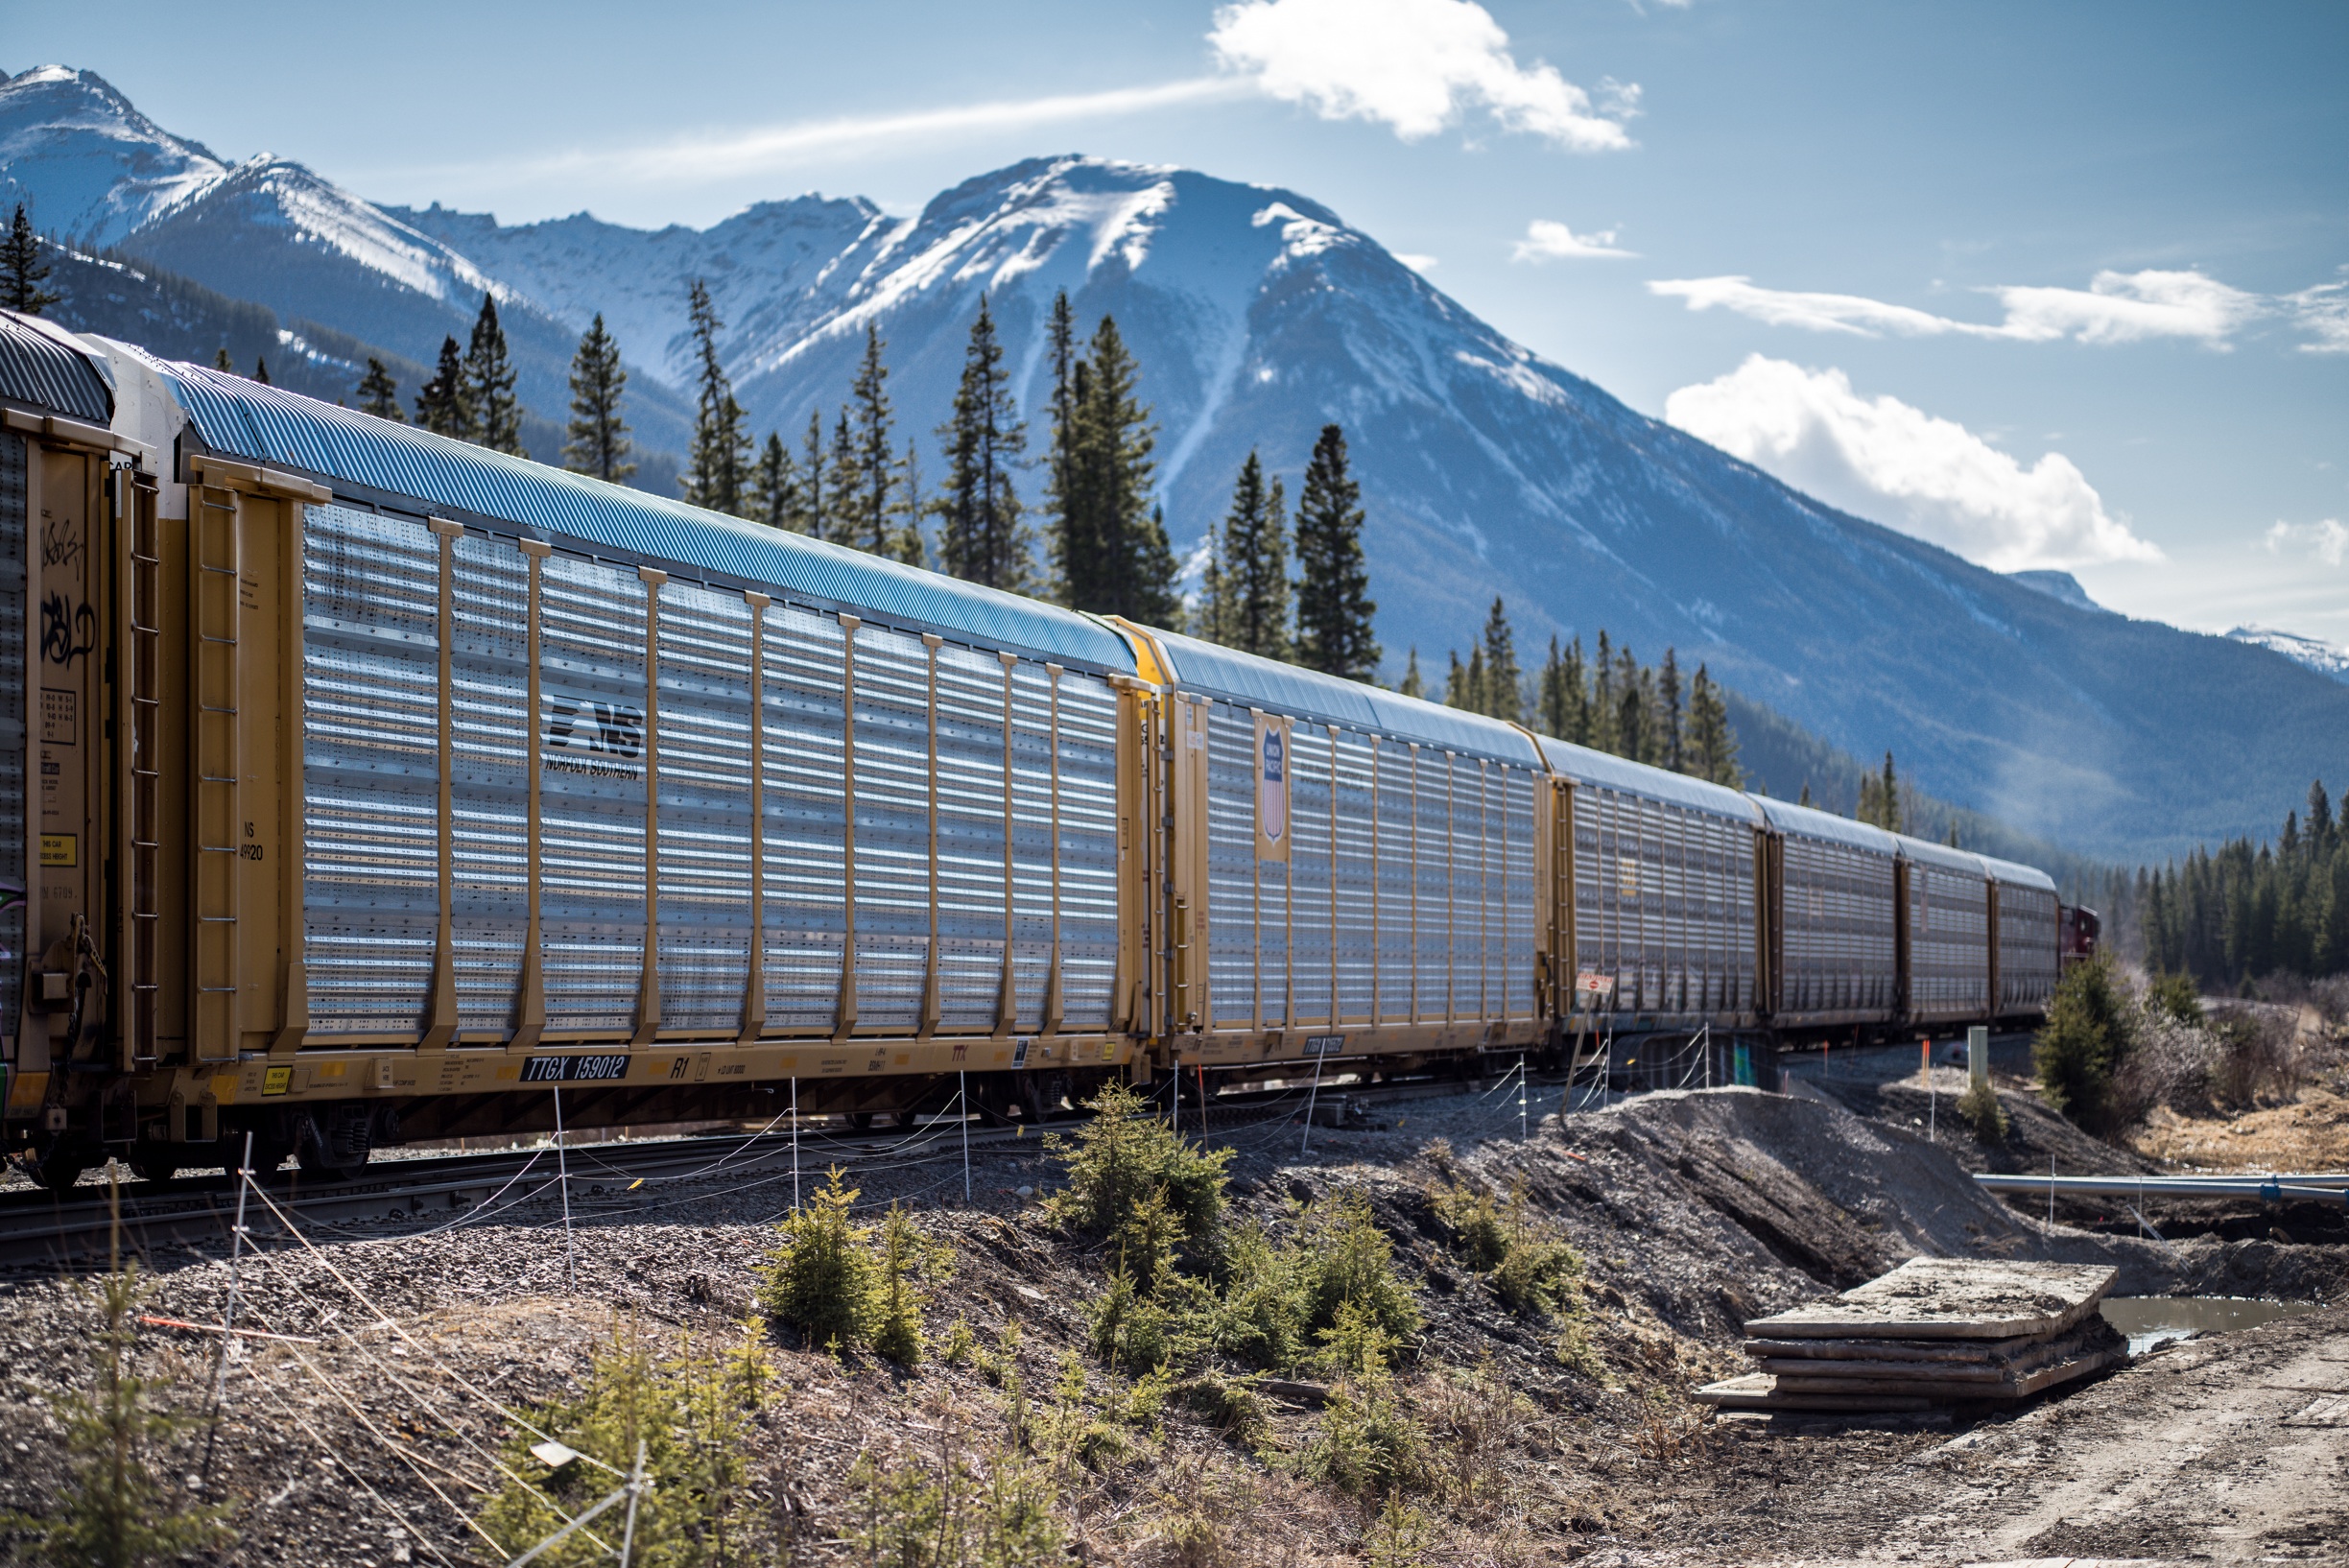
mountain, snow, track, train, mountain range, transport, vehicle, rail transport, mountainous landforms, rolling stock, railroad car